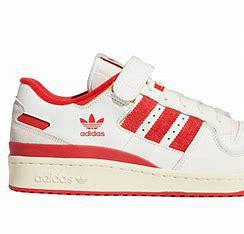
Brand: Adidas
Model: Forum